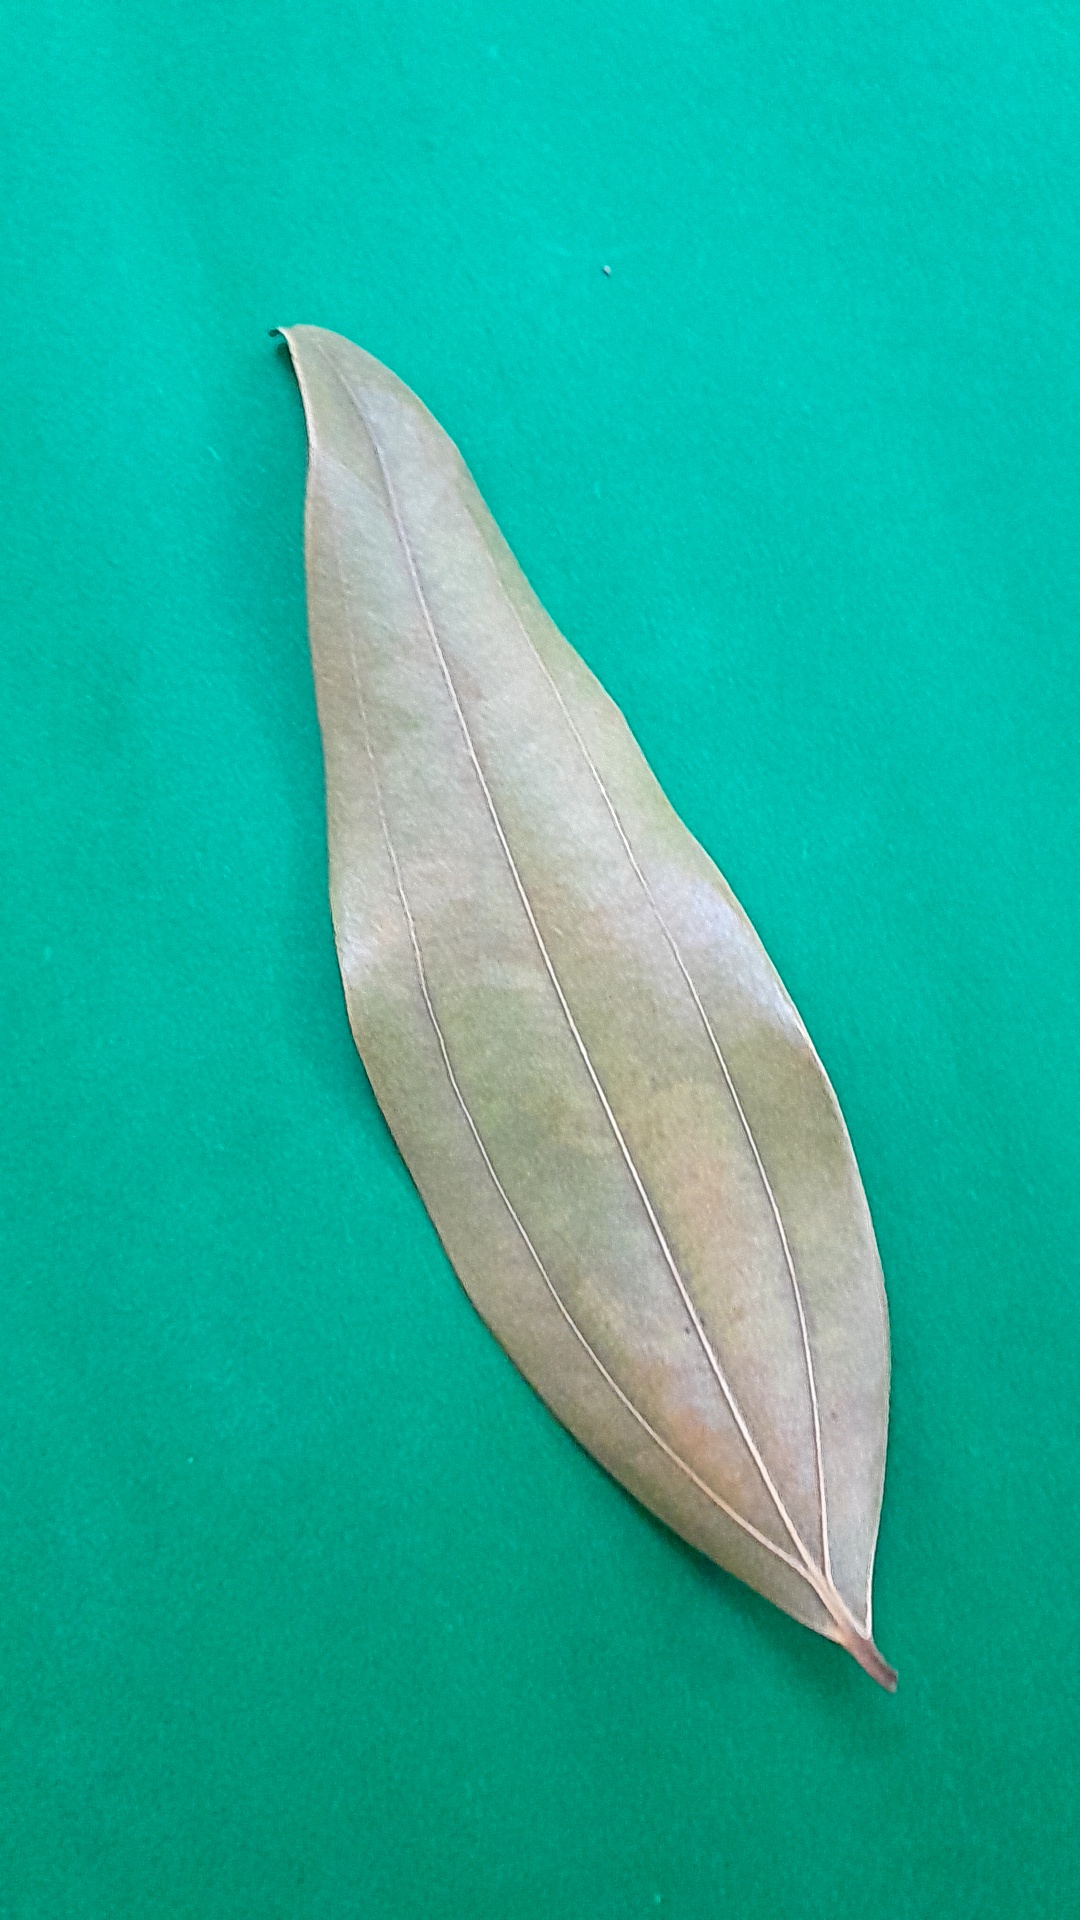
Label: Dry Leaf